Prehistoric art

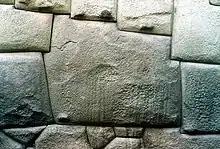
The "twelve angle stone", in the Hatum Rumiyoc street of Cusco, is an example of Inca masonry.

The Middle Horizon lasted from 600 CE to 1000 CE, and was dominated by two cultures: the Huari and the Tiwanaku. The Tiwanaku (also spelled "Tiahuanaco") culture arose near Lake Titicaca (on the modern border between Peru and Bolivia), while the Wari culture arose in the southern highlands of Peru. Both cultures appear to have been influenced by the Pukara culture, which was active during the Early Intermediate in between the primary centers of the Wari and Tiwanaku. These cultures both had wide-ranging influence, and shared some common features in their portable art, but their monumental arts were somewhat distinctive.